Çiftlik, Niğde

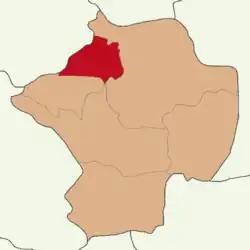
Location of Çiftlik district

Çiftlik is a town in Niğde Province in the Central Anatolia region of Turkey. It is the seat of Çiftlik District. Its population is 4,464 (2022). It is 67 km from the town of Niğde, and 65 km from Aksaray. There is a much shorter route over the mountains to Niğde but that road is often under snow and closed in winter. Its elevation is .